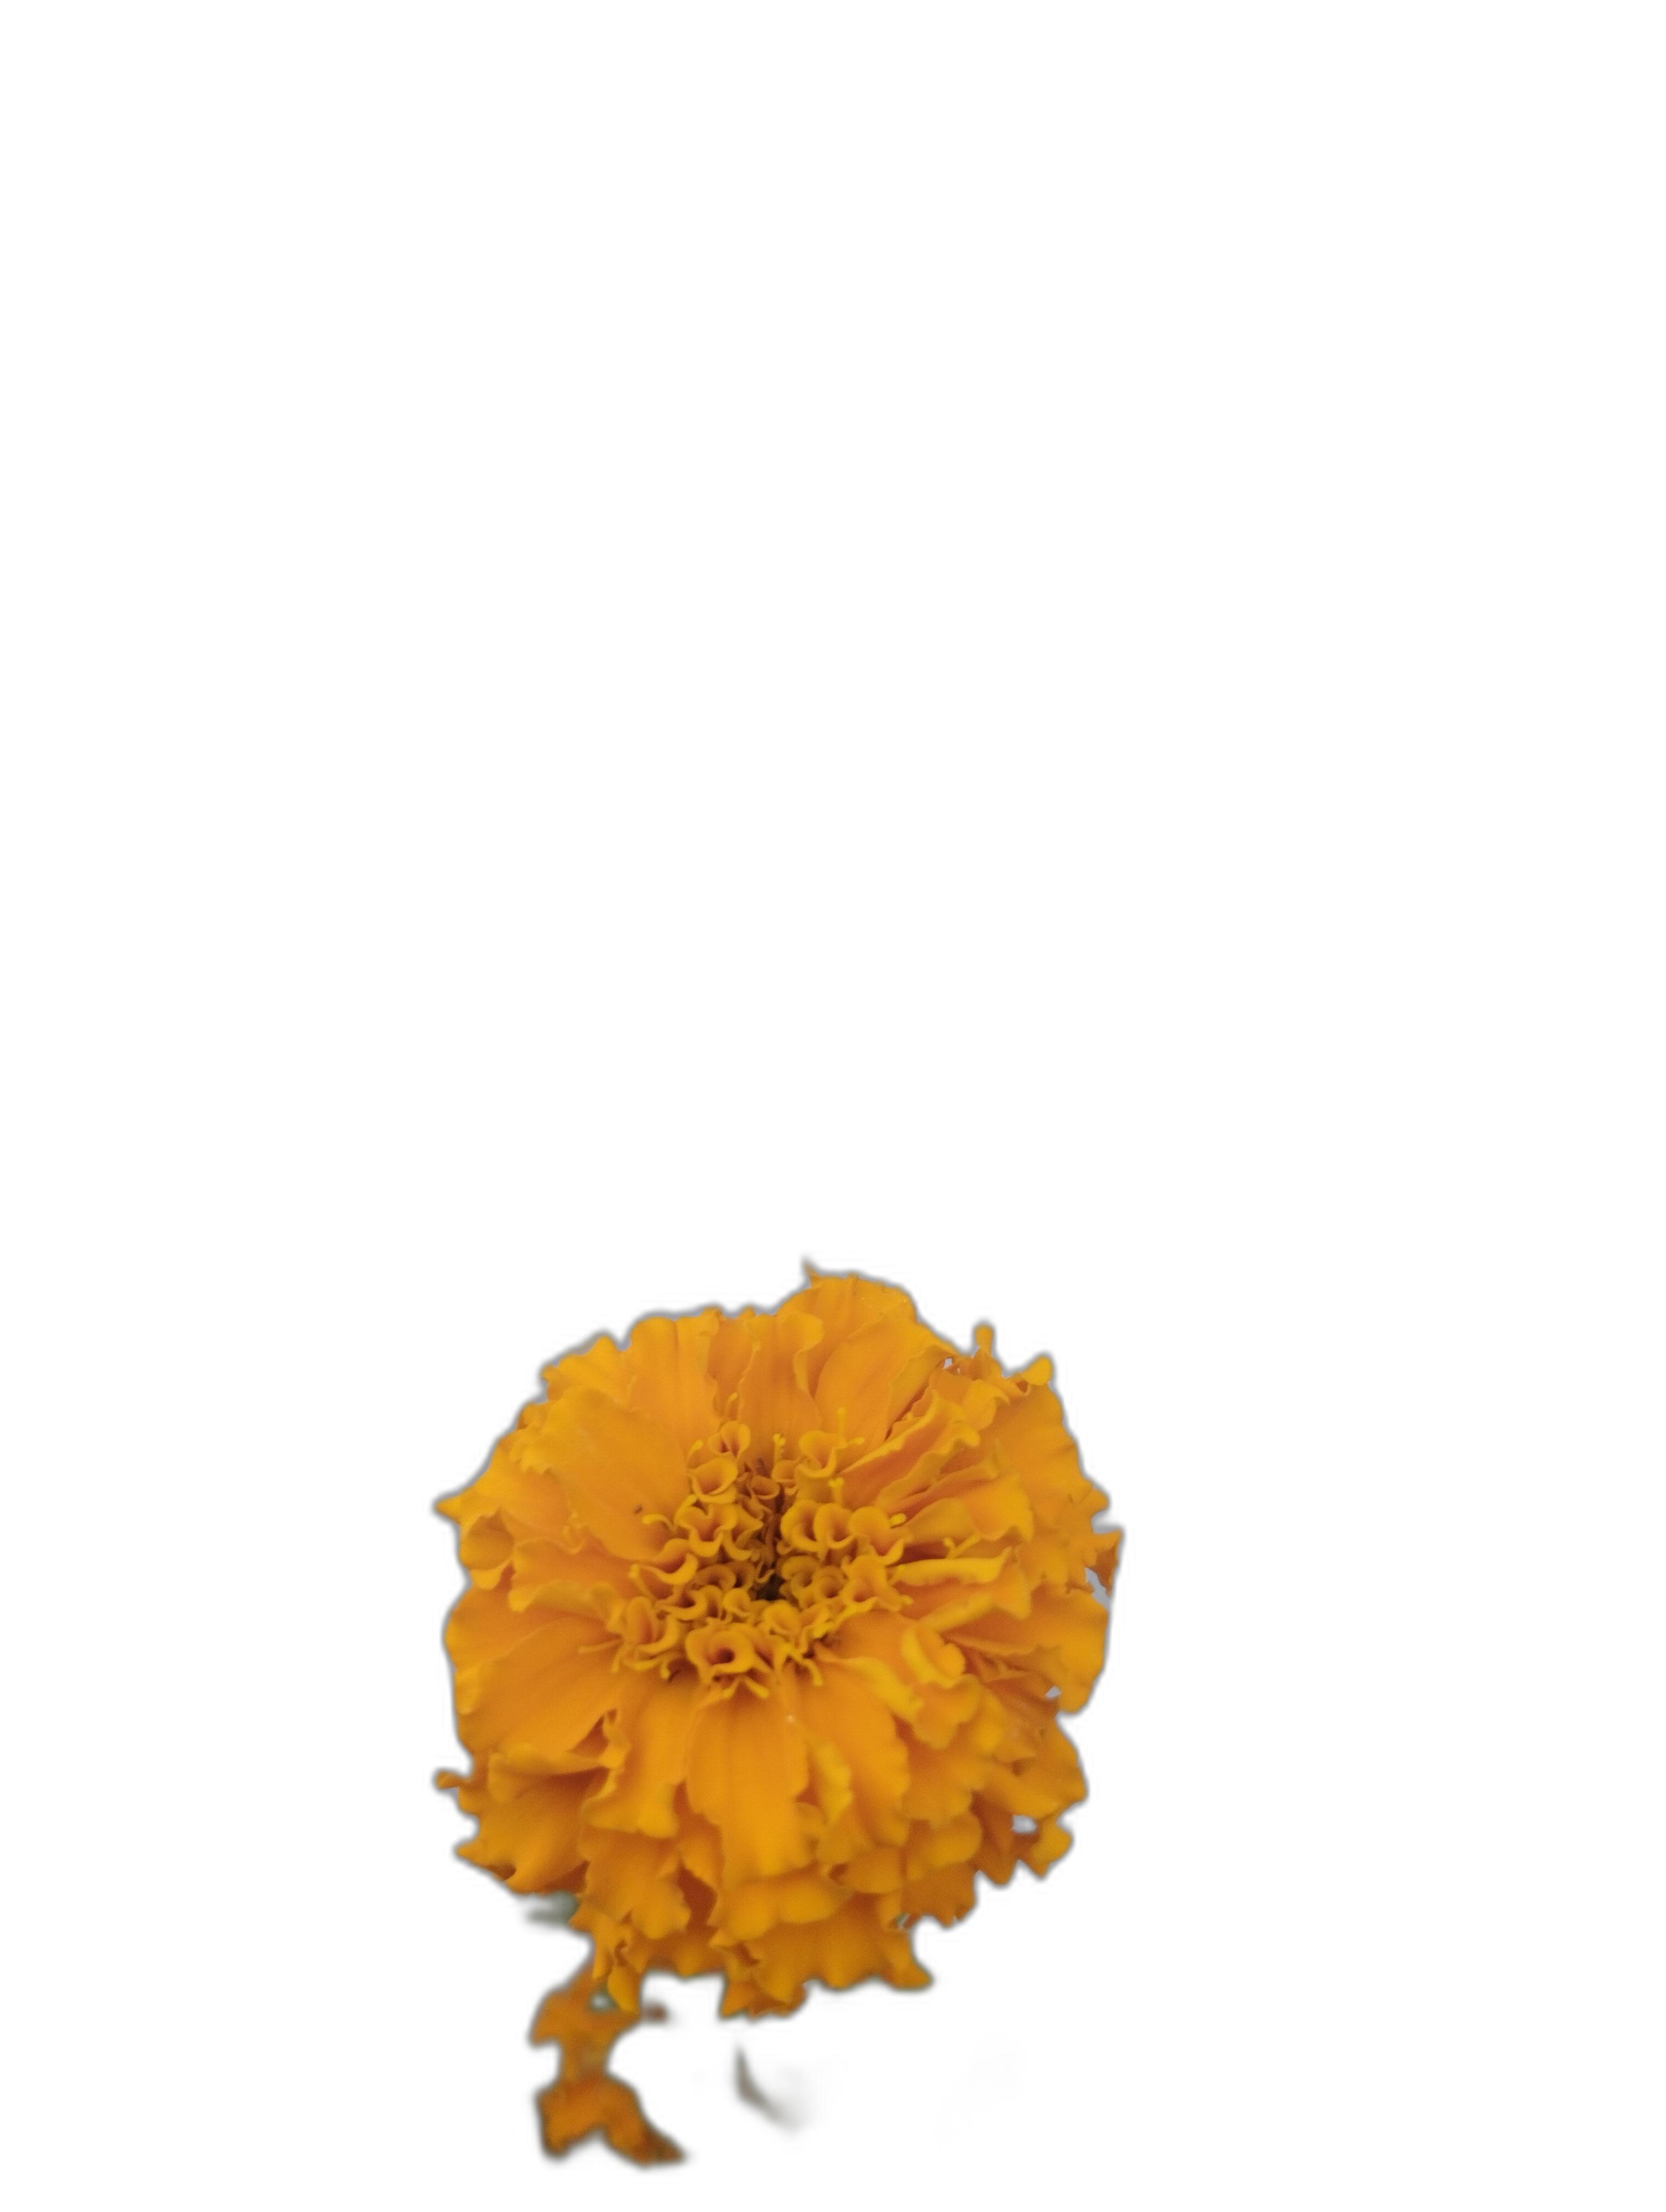
Label: Marigold